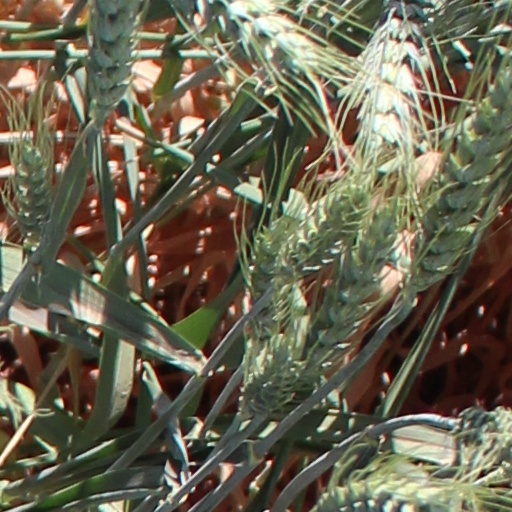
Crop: wheat